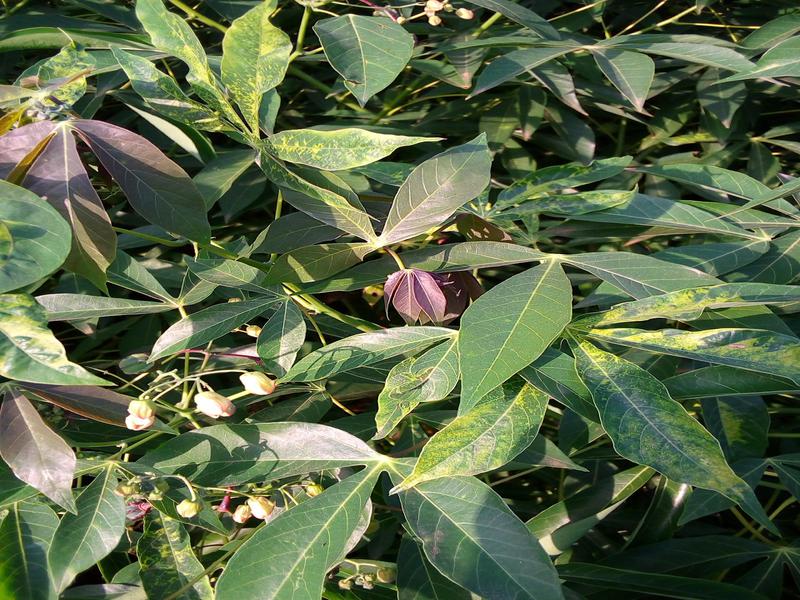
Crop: cassava
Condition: mosaic_disease